New England Music Awards

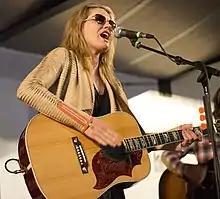
Grace Potter in 2012

The inaugural 2012 New England Music Awards were held at Boston Hard Rock Cafe, on March 9, 2012.